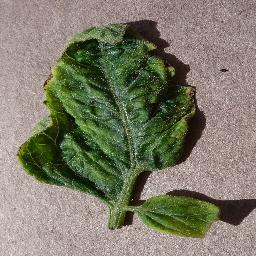
Label: Tomato___Tomato_Yellow_Leaf_Curl_Virus